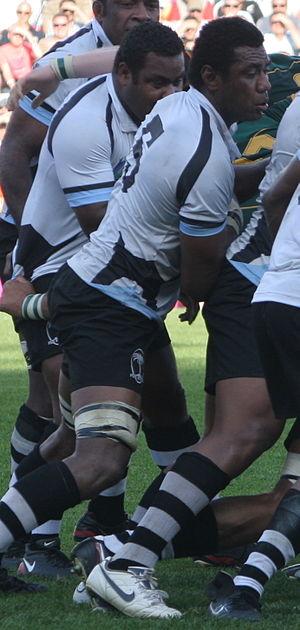
Ifereimi Rawaqa, né le 20 septembre 1980 à Lautoka, est un joueur fidjien de rugby à XV qui joue avec l'équipe de Fidji évoluant au poste de deuxième ligne. Il mesure 1,97 m pour 120 kg.